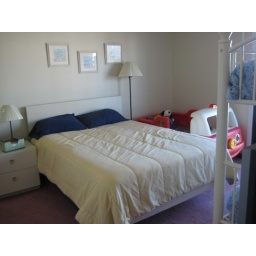
Queen sized bed, firetruck toddler bed and bunk beds are in this room. The private bath is attached to this room.